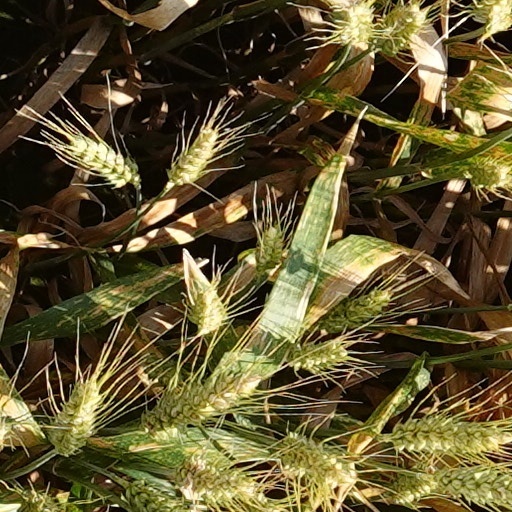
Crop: wheat